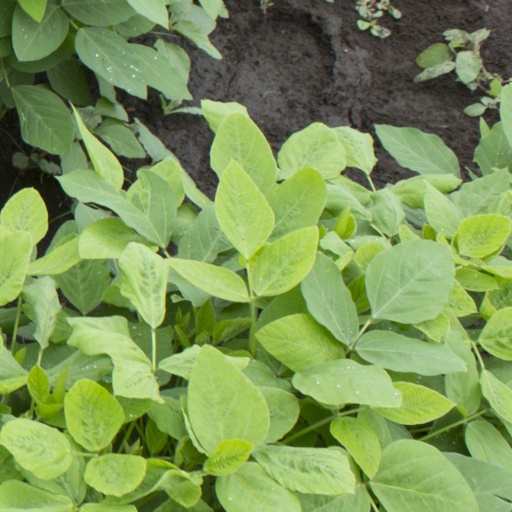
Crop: soybean